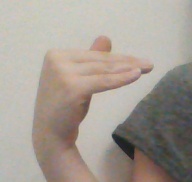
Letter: khaa